Ferrari Pinin

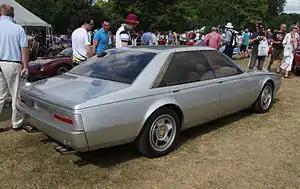
The rear of the Ferrari Pinin, showing the then unique body-coloured rear light cluster by Carello

The drive for the project came from Sergio Pininfarina, who had dreamed of designing an Italian competitor for luxury 4 door saloons like the Jaguar XJ, the Maserati Quattroporte (designed by rival Giugiaro), and the Mercedes-Benz 450SEL 6.9. The project was also personally approved by Enzo Ferrari and the general manager of Ferrari at the time, Eugenio Alzati. According to Alzati, since Ferrari was a subsidiary of Fiat at the time, Mr. Ferrari was obligated to use a Fiat 131 as his personal chauffeured transport. Mr. Ferrari found the 131 inadequate and therefore positively viewed a possible production Ferrari luxury sedan.